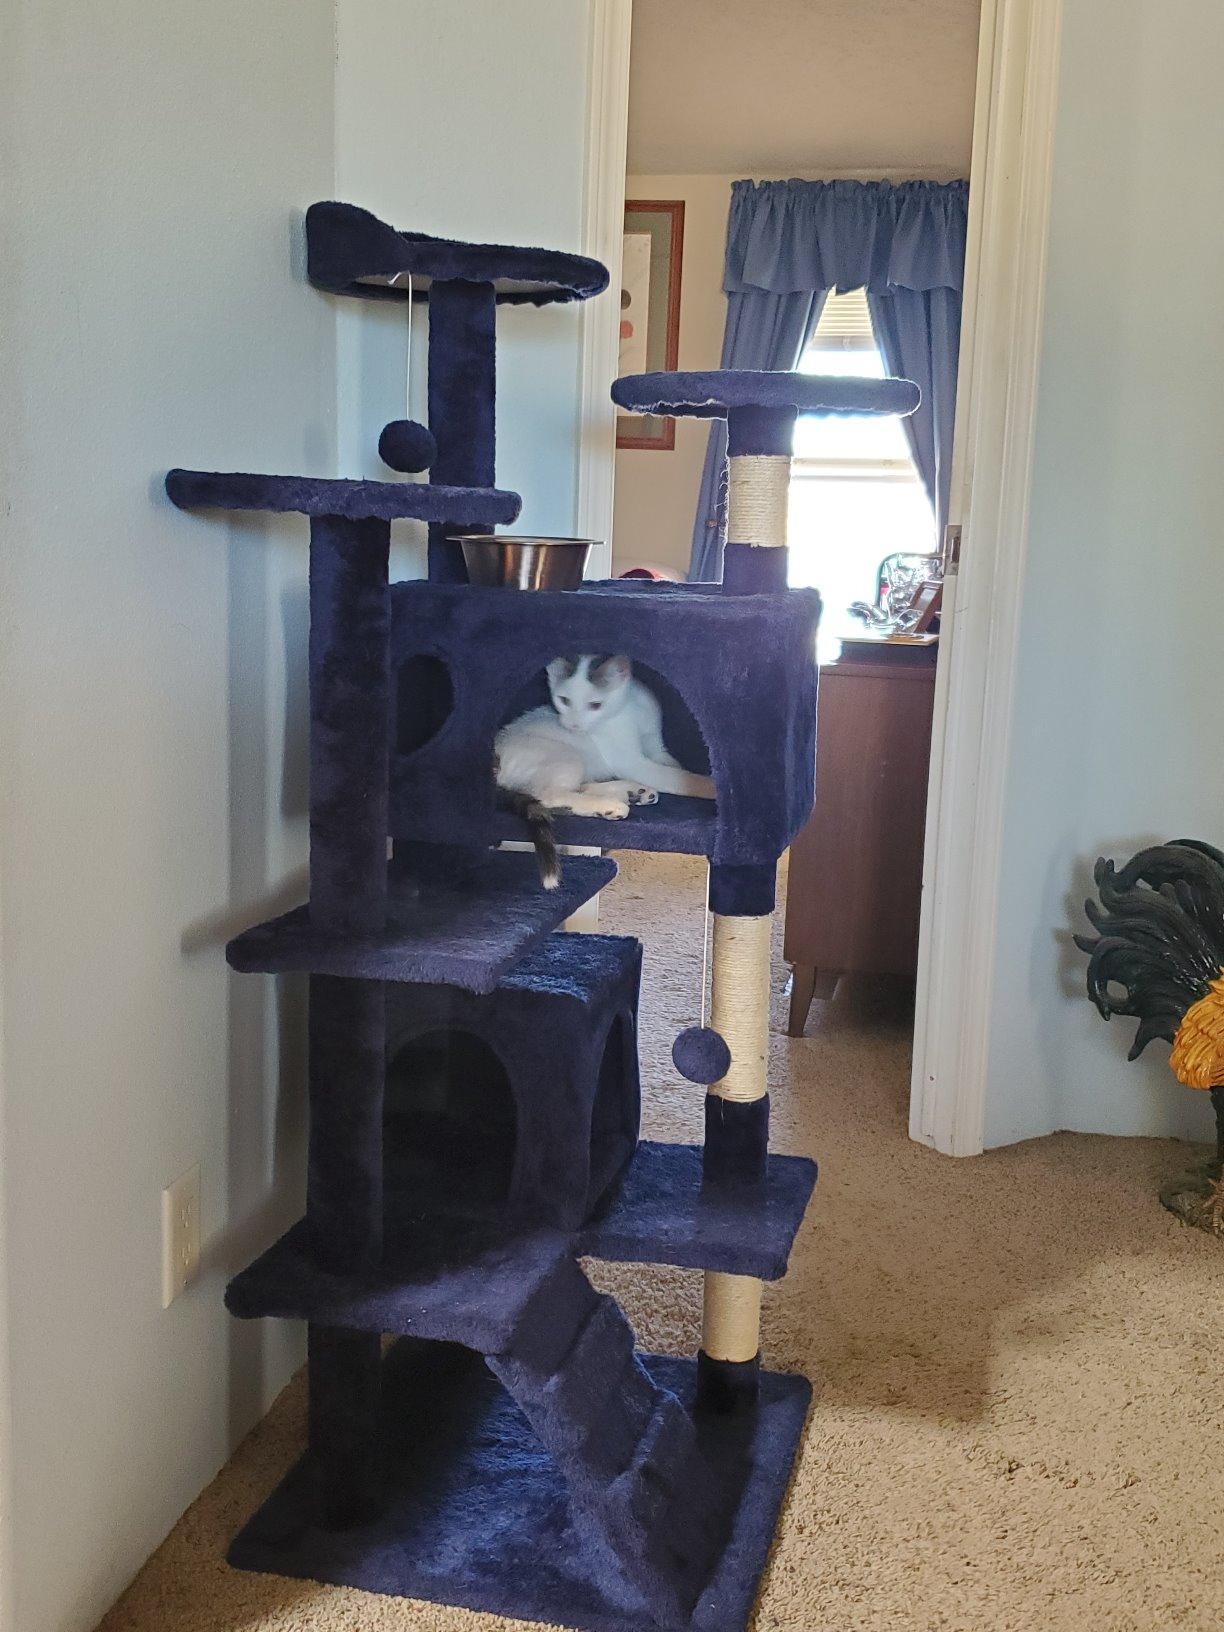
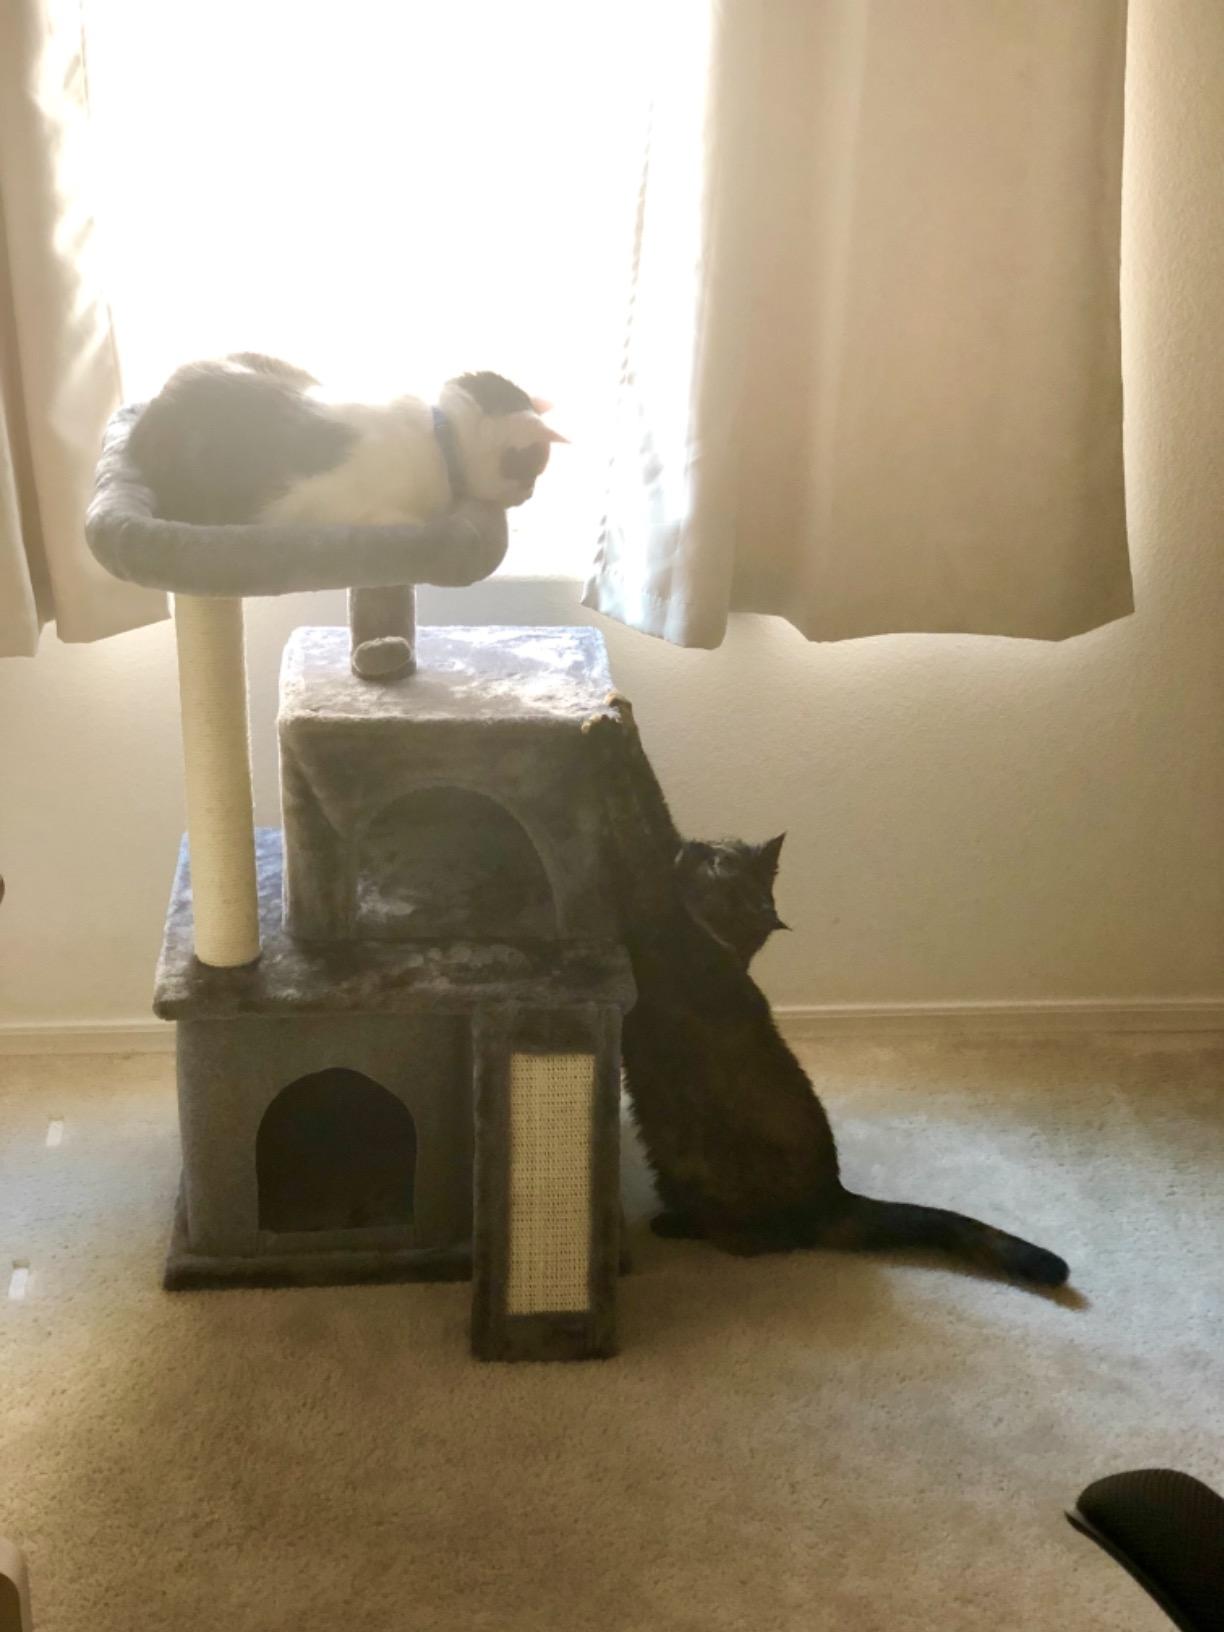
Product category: items_cat tree
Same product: no